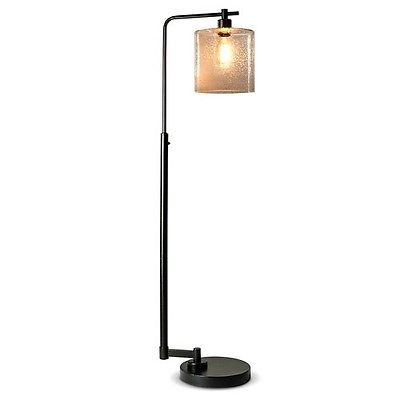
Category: lamp